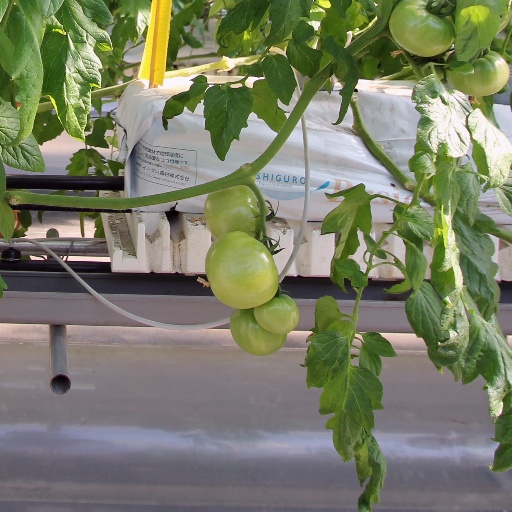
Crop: tomato